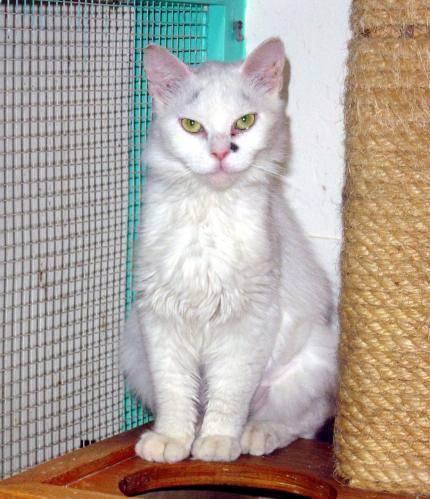
cat